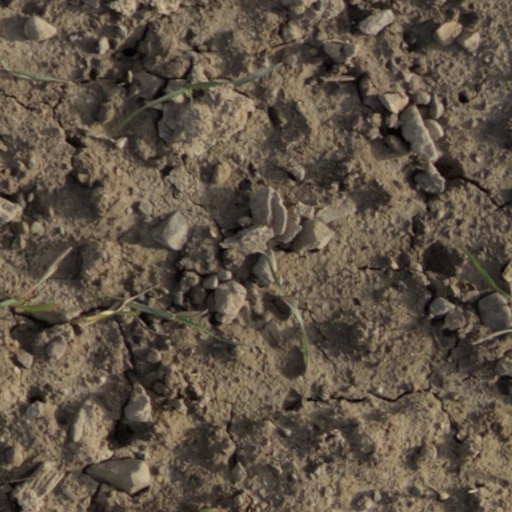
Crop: wheat